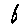
Label: 6